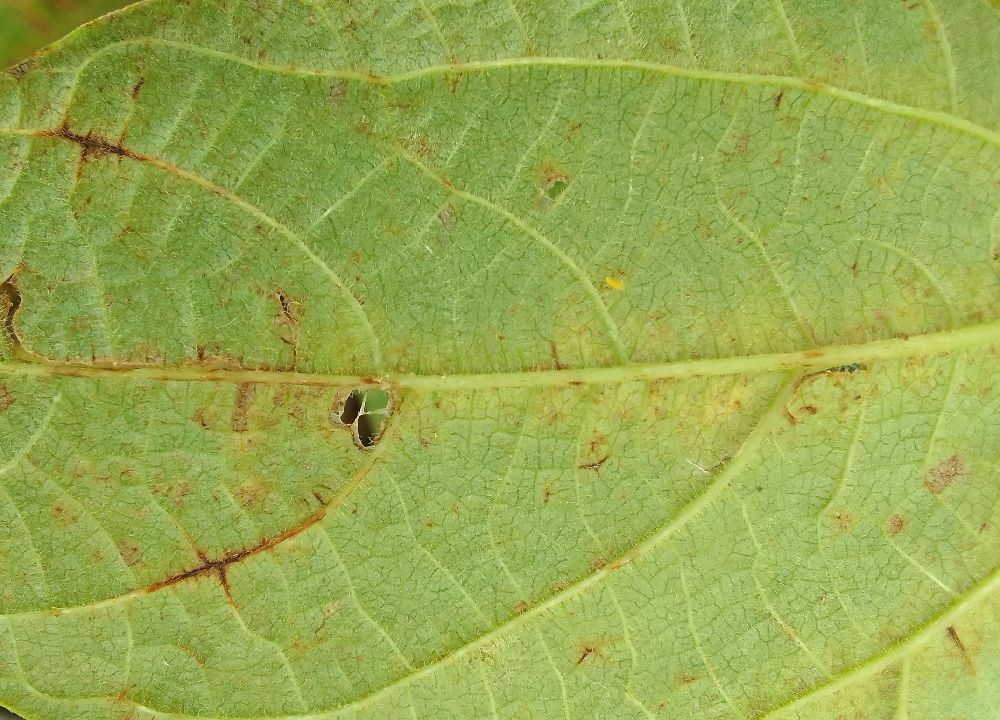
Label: anthracnose